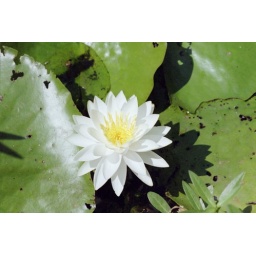
Beautiful flower in dark water